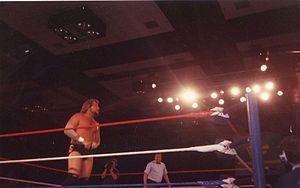
Le catcheur Ted DiBiase Sr. sur le ring (probablement dans les années 1980)
Theodore Marvin DiBiase, Sr. est un ancien catcheur professionnel américain principalement connu pour son travail à la World Wrestling Federation/Entertainment. Fils adoptif du catcheur Mike DiBiase, il commence sa carrière dans le Sud des États-Unis d'abord au Texas puis à la Mid South Wrestling qui couvre la Louisiane et le Mississippi et fait ponctuellement des tournées au Japon à l'All Japan Pro Wrestling. En 1987, il rejoint la WWF et y incarne un millionnaire vantard accompagné de son valet afro-américain Virgil. Au cours de son passage au sein de cette fédération, il remporte l'édition 1988 du tournoi King of the Ring et devient triple champion du monde par équipe de la WWF. En 1989, il se décerne à lui-même le Million Dollar Championship. Il quitte la WWF en 1993 et retourne à l'All Japan Pro Wrestling où il remporte le championnat du monde par équipe AJPW avec Stan Hansen avant de prendre sa retraite en tant que catcheur.